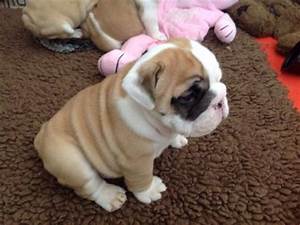
Label: dog